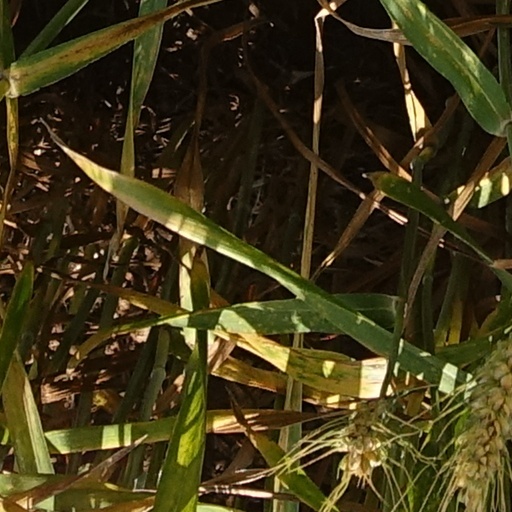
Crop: wheat